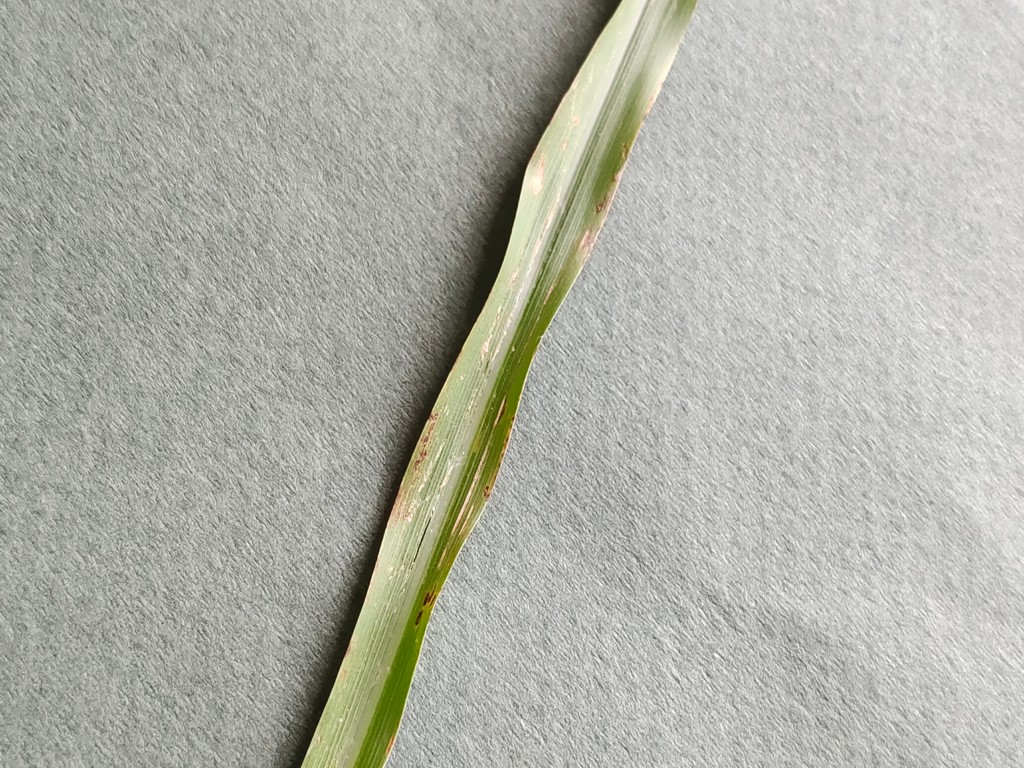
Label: Unhealthy